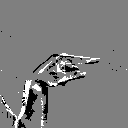
ASL letter: g